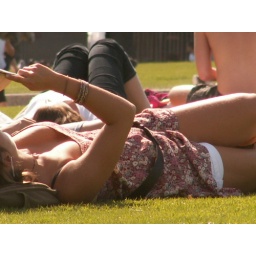
A girl reading a book on the grass in front of the Louvre.